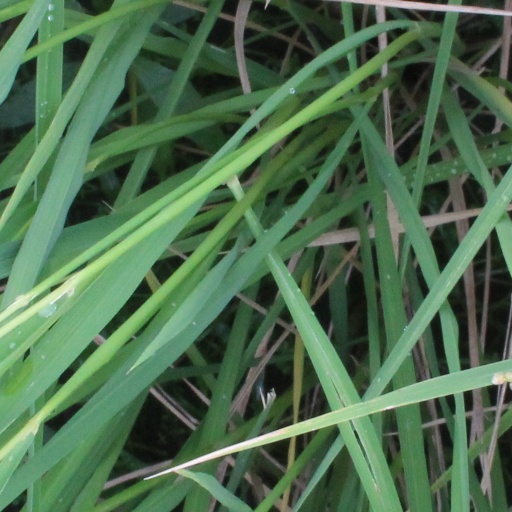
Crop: rice